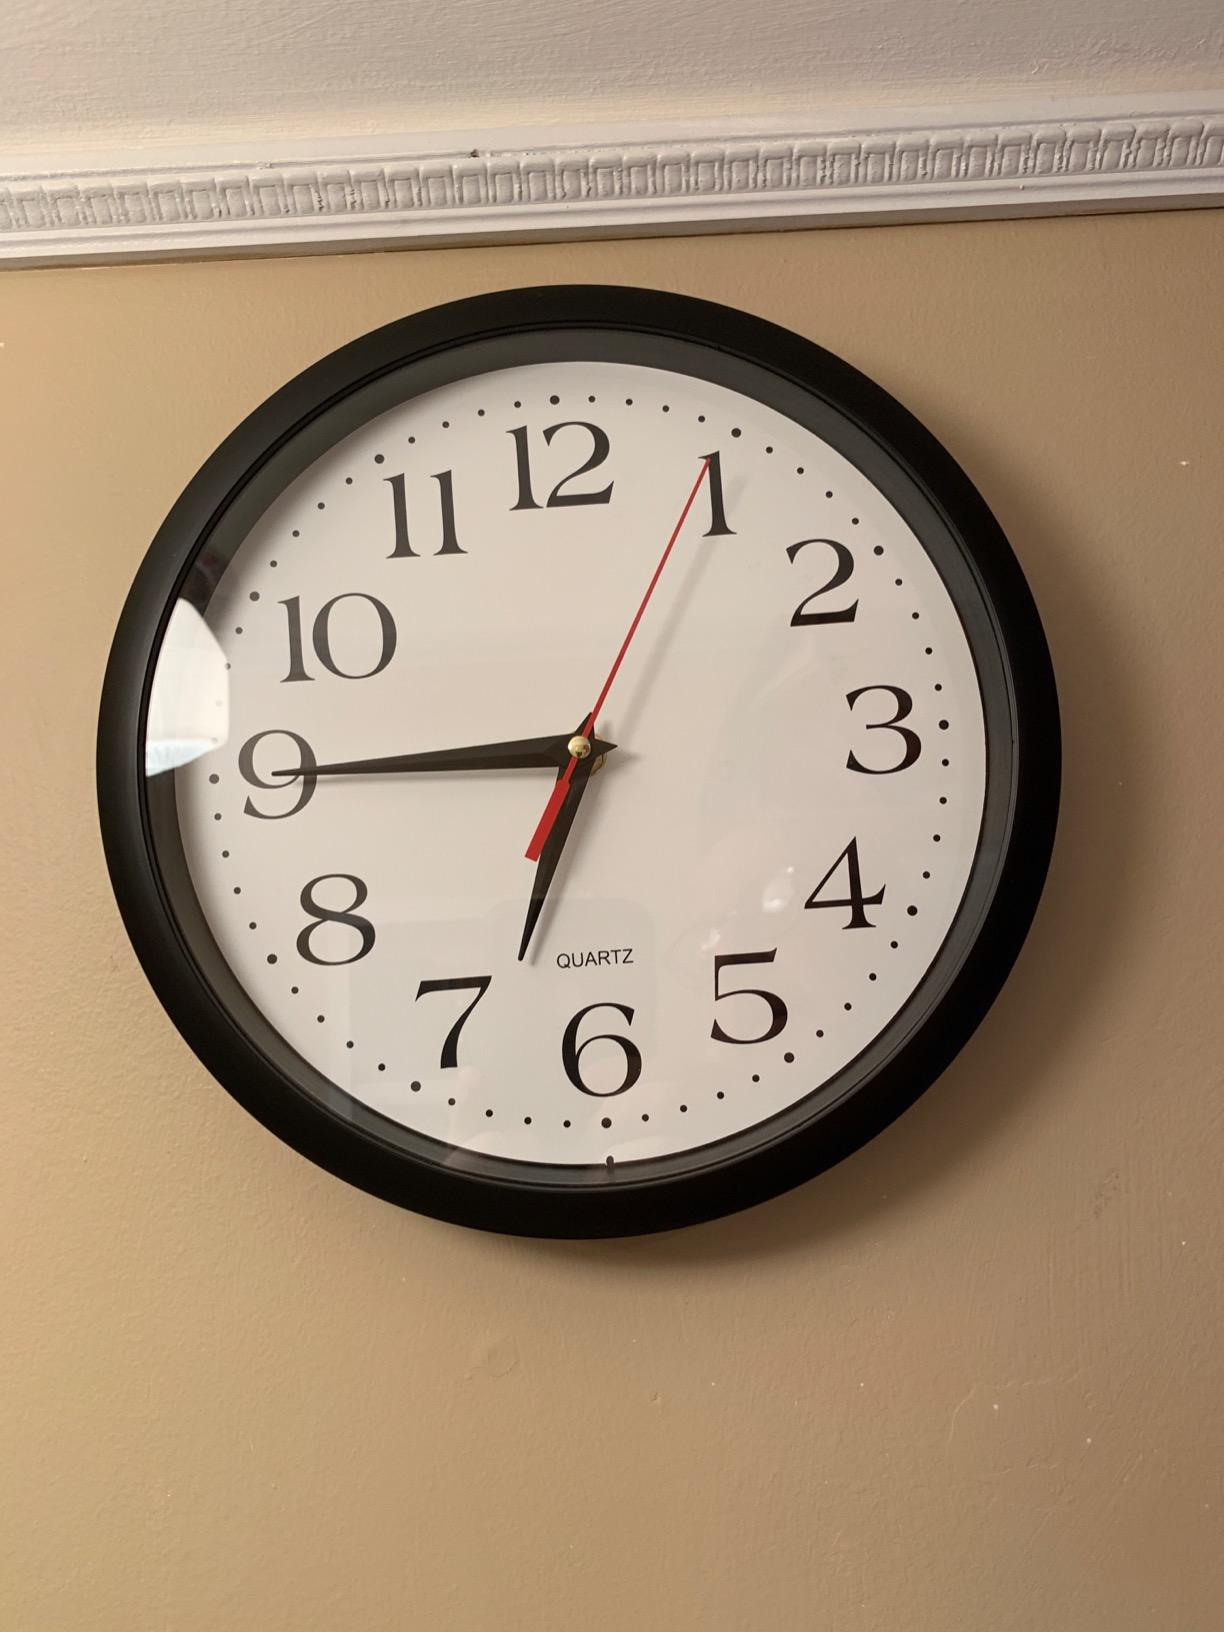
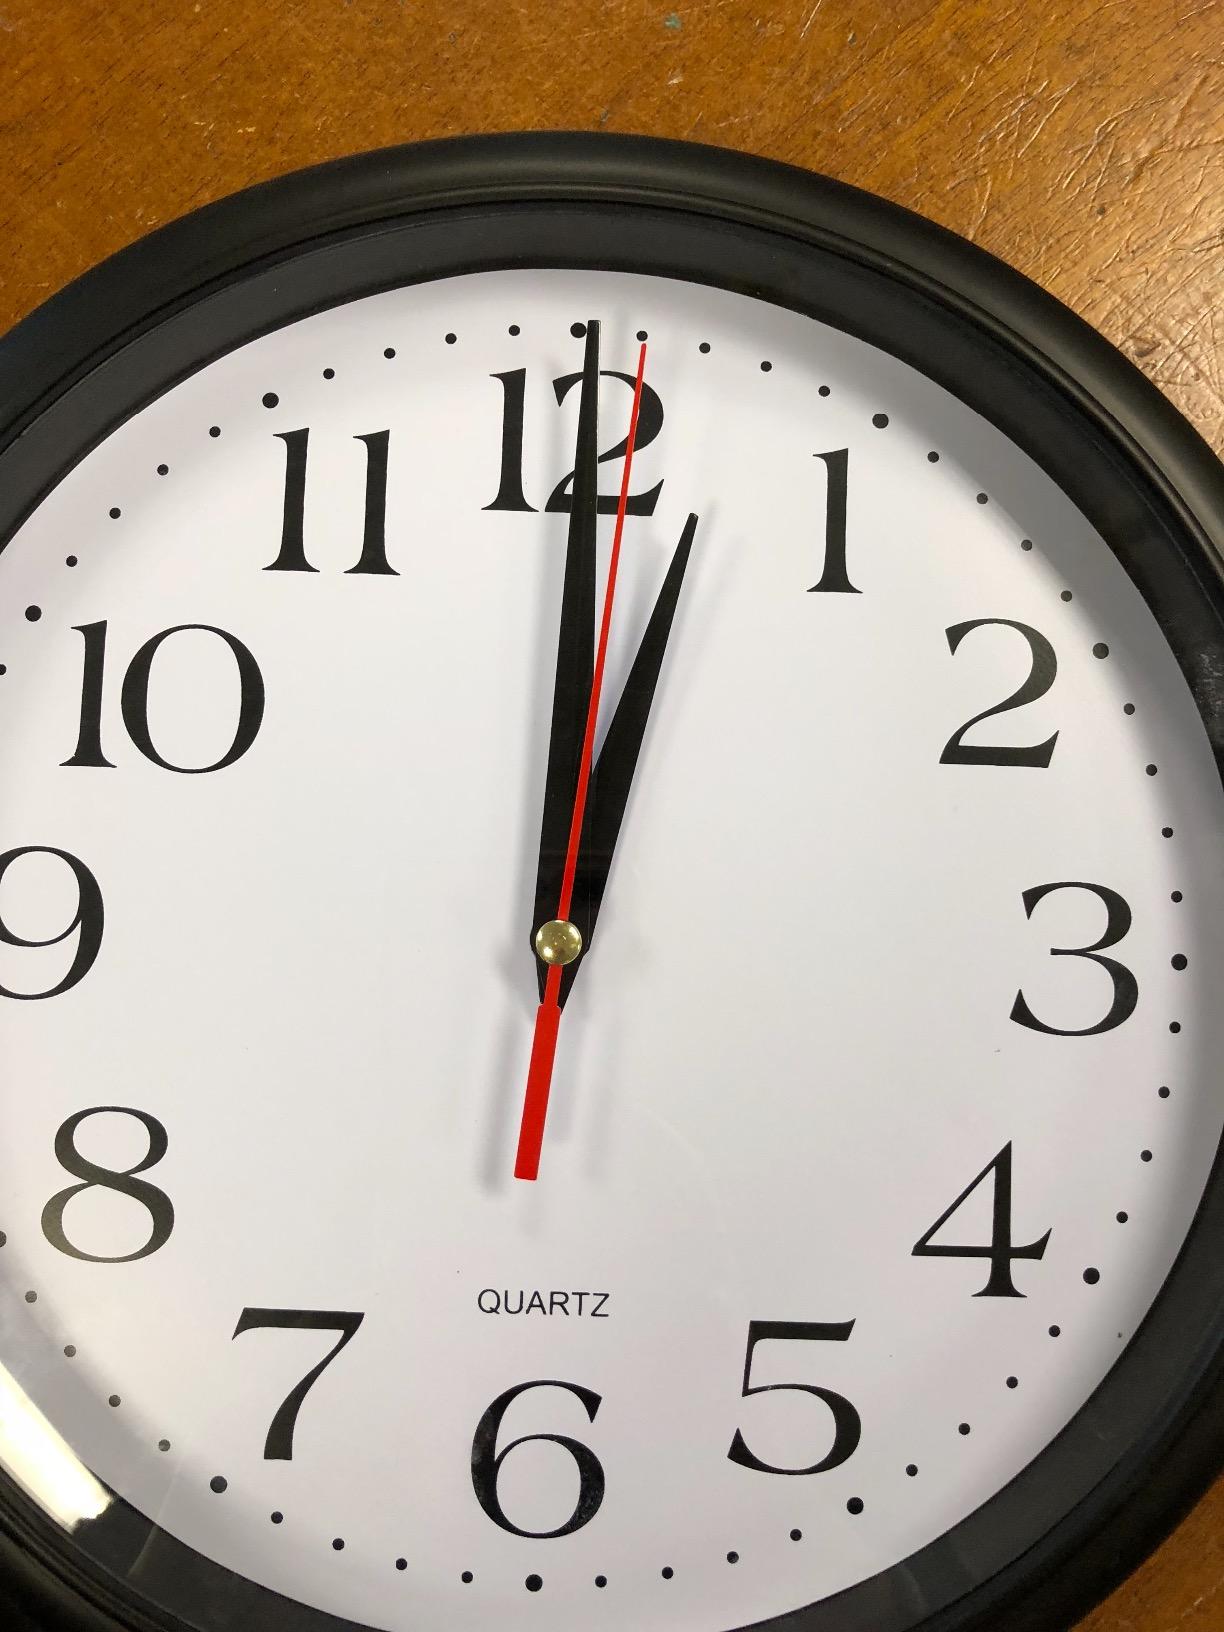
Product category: clock
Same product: yes